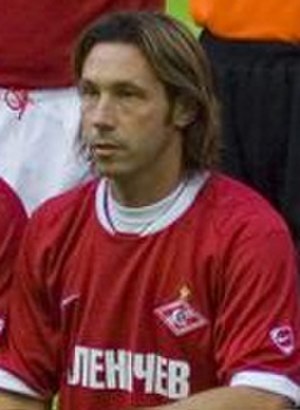
Aleksandr Mostovoj
Aleksandr Mostovoj
Aleksandr Vladimirovitj Mostovoj er en tidligere russisk fodboldspiller, der spillede som offensiv midtbanespiller hos flere europæiske klubber, samt for først Sovjetunionens og siden Ruslands landshold. Af hans klubber kan blandt andet nævnes Spartak Moskva i hjemlandet, RC Strasbourg i Frankrig samt Celta Vigo i Spanien.